House (1977 film)

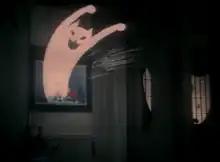
A cartoon-like image of a grinning cat leaps out of a picture of Blanche in the aunt's house

Obayashi recalled that his producer told him that Toho was tired of losing money on comprehensible films and were ready to let Obayashi direct the "House" script, which they felt was incomprehensible. Toho officially green-lit the film's production after the success of the radio drama based on "House". Obayashi received special permission to direct the film despite not being a member of the Toho staff.